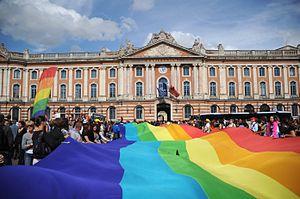
Les personnes lesbiennes, gays, bisexuelles et transgenres en France peuvent faire face à des difficultés légales que ne connaissent pas les résidents non LGBT.
Le mouvement lesbien, gay, bisexuel, transgenre et intersexe désigne l'ensemble des mouvements et actions individuelles ou collectives qui cherchent à faire évoluer la perception sociale des minorités sexuelles, de l'homosexualité, de la bisexualité et de la transidentité.